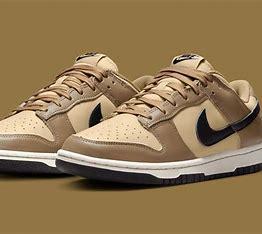
Brand: Nike
Model: kg Nike Dunk